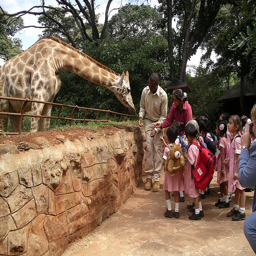
A group of people standing next to each other.
A giraffe is poking its neck across a fence as a group of kids watch.
People in a park feeding a giraffe.
A group of children in a zoo watch a giraffe.
There are a group of kids looking at a giraffe behind a fence.